Tokiwa Station (Yamaguchi)

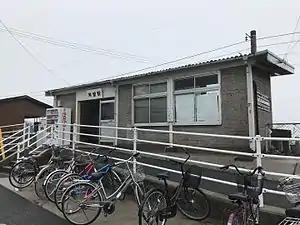
Tokiwa Station in April 2017

is a passenger railway station located in the city of Ube, Yamaguchi Prefecture, Japan. It is operated by the West Japan Railway Company (JR West).